Kennewick, Washington

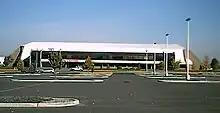
The Toyota Center.

Kennewick is located in Eastern Washington along the south side of the Columbia River and is one of three cities in the Tri-Cities. The other two cities are Richland, which is upstream of Kennewick on the same side of the river, and Pasco, which is across the river. The elevation within the city rises from the river to a line of ridges on the south side of town that are a result of the same anticline that created Badger Mountain and Rattlesnake Mountain. Beyond that line of ridges, the city slopes up toward the Horse Heaven Hills. According to the United States Census Bureau, the city has a total area of , of which, is land and is water. The former community of Vista is now a neighborhood fully contained within Kennewick.